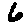
Label: 6